Sir Vincent Corbet, 1st Baronet

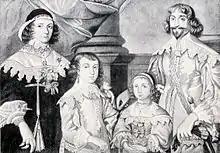
Sir Francis Ottley with his wife, Lucy Edwards, and two of their children, Richard and Mary. An engraving made c.1825 after an oil painting of 1636 by Petrus Troueil, now owned by the Shrewsbury Museums Service.

In the late summer of 1642, both Parliament and the King began mobilising their forces, the former under the Militia Ordinance, the latter under Commissions of array. Corbet was appointed a Commissioner of array for Shropshire and garrisoned his home at Moreton Corbet Castle in the King's cause. His second cousin, Sir John Corbet, was one of the three MP sent by parliament to take over the county militia. However the parliamentary muster was disrupted on 1 August by Francis Ottley, who quickly took up the leading position among Shropshire's Royalist gentry. Sir Vincent Corbet was left free to drill a royalist muster at Atcham, a few miles east of Shrewsbury, the following day.